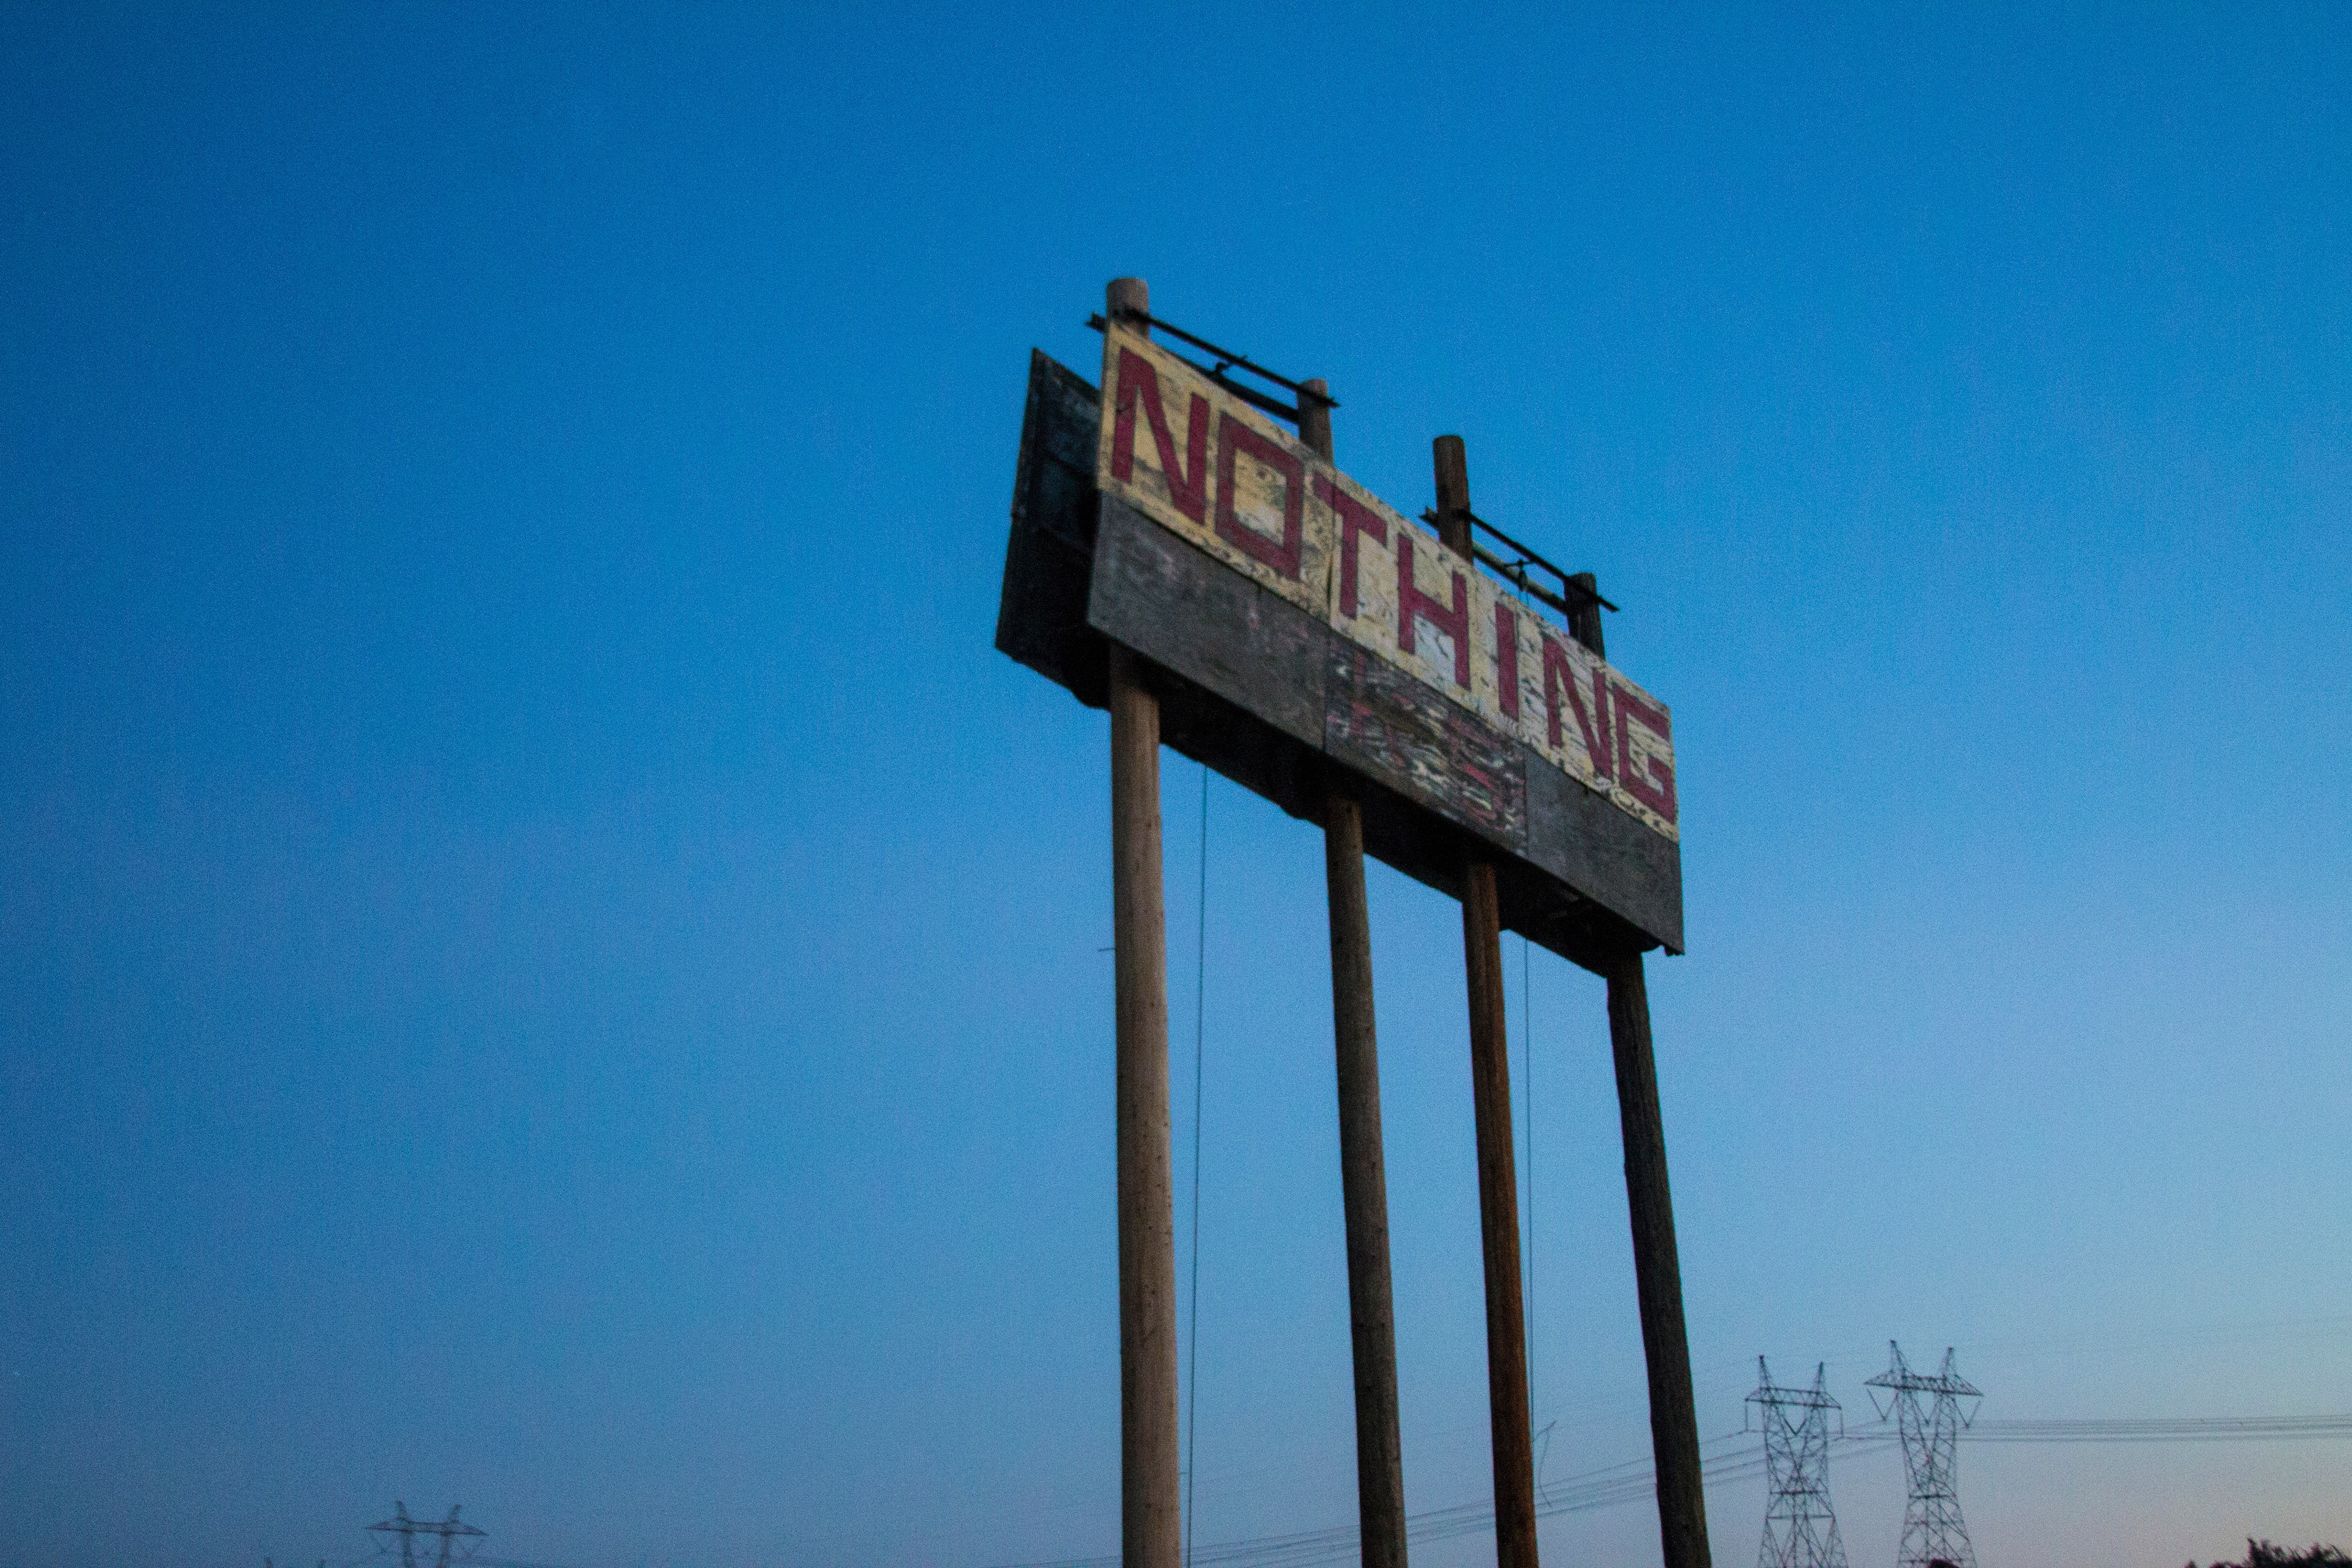
sky, sign, tower, landmark